Renatinho (footballer, born 1992)

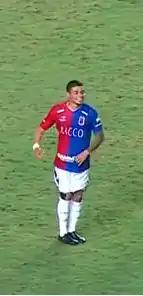
Renatinho during a Primeira Liga match against Flamengo in 2017

Renato Vieira Rodrigues (born 31 January 1992), commonly known as Renatinho is a Brazilian footballer who plays for Botafogo-PB as a midfielder.